A Study in Scarlet

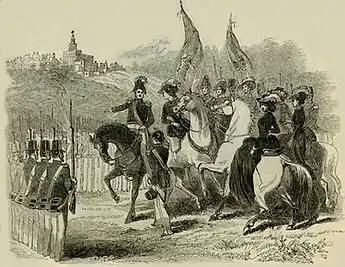
The Mormon Nauvoo Legion, considerably overlapping with the Danites

Stangerson is later murdered. His body is found near his hotel window, stabbed through the heart; above it was written "RACHE". The only things Stangerson had with him were a novel, a pipe, a telegram saying "J.H. is in Europe", and a small box containing two pills. Holmes tests the pills on an old and sickly Scottish Terrier in residence at Baker Street. The first pill produces no evident effect, but the second kills the terrier.